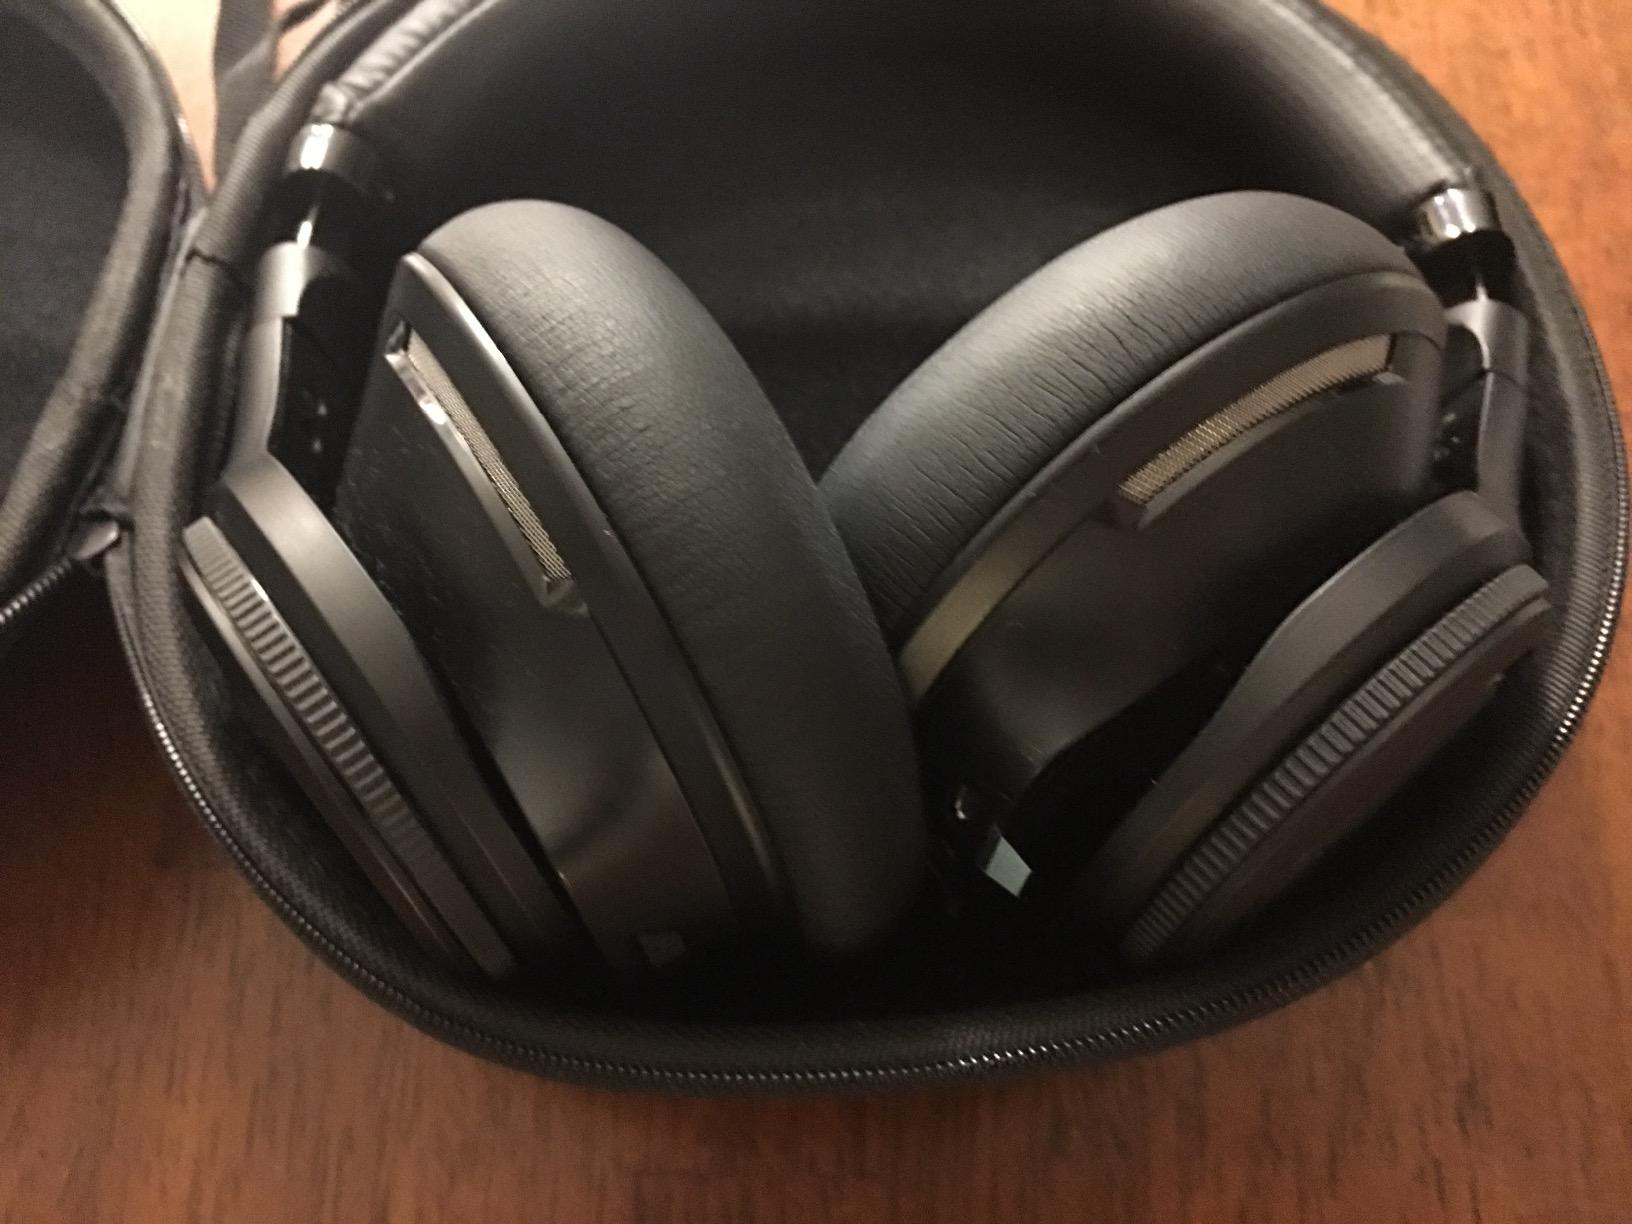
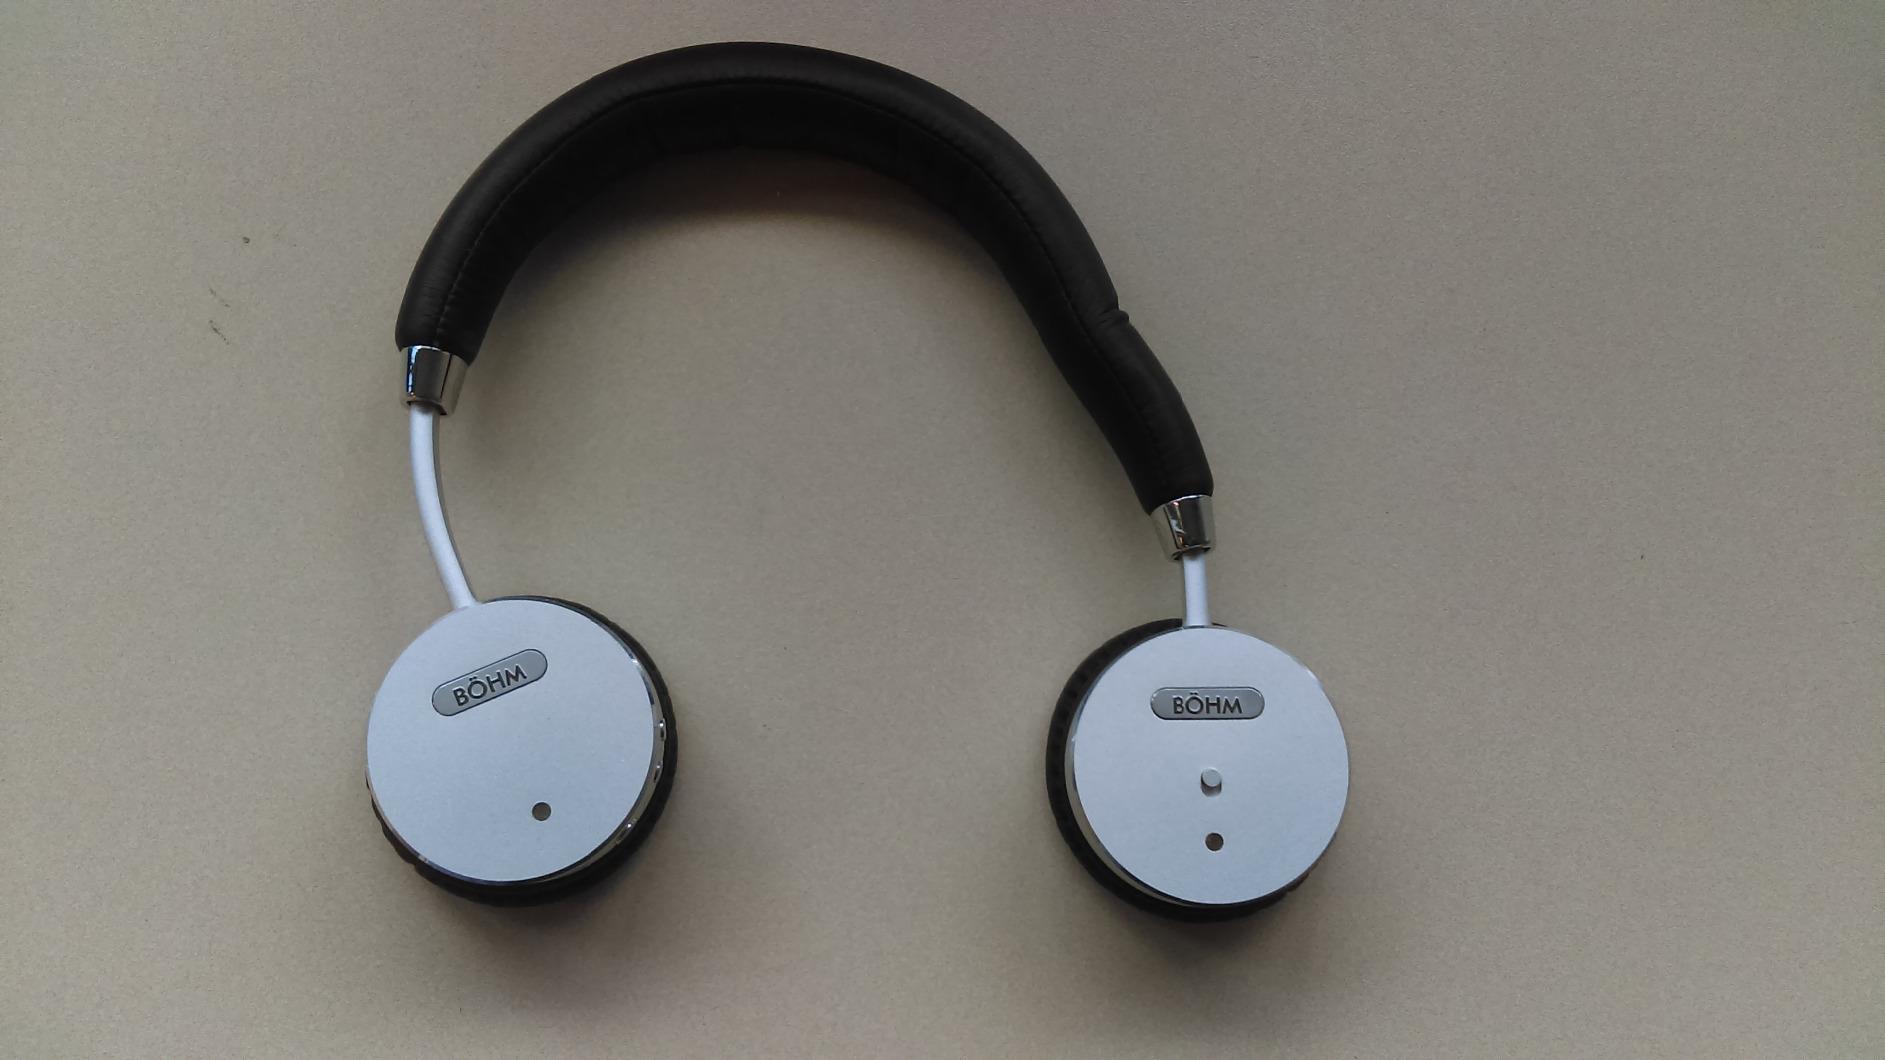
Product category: headphones
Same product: no